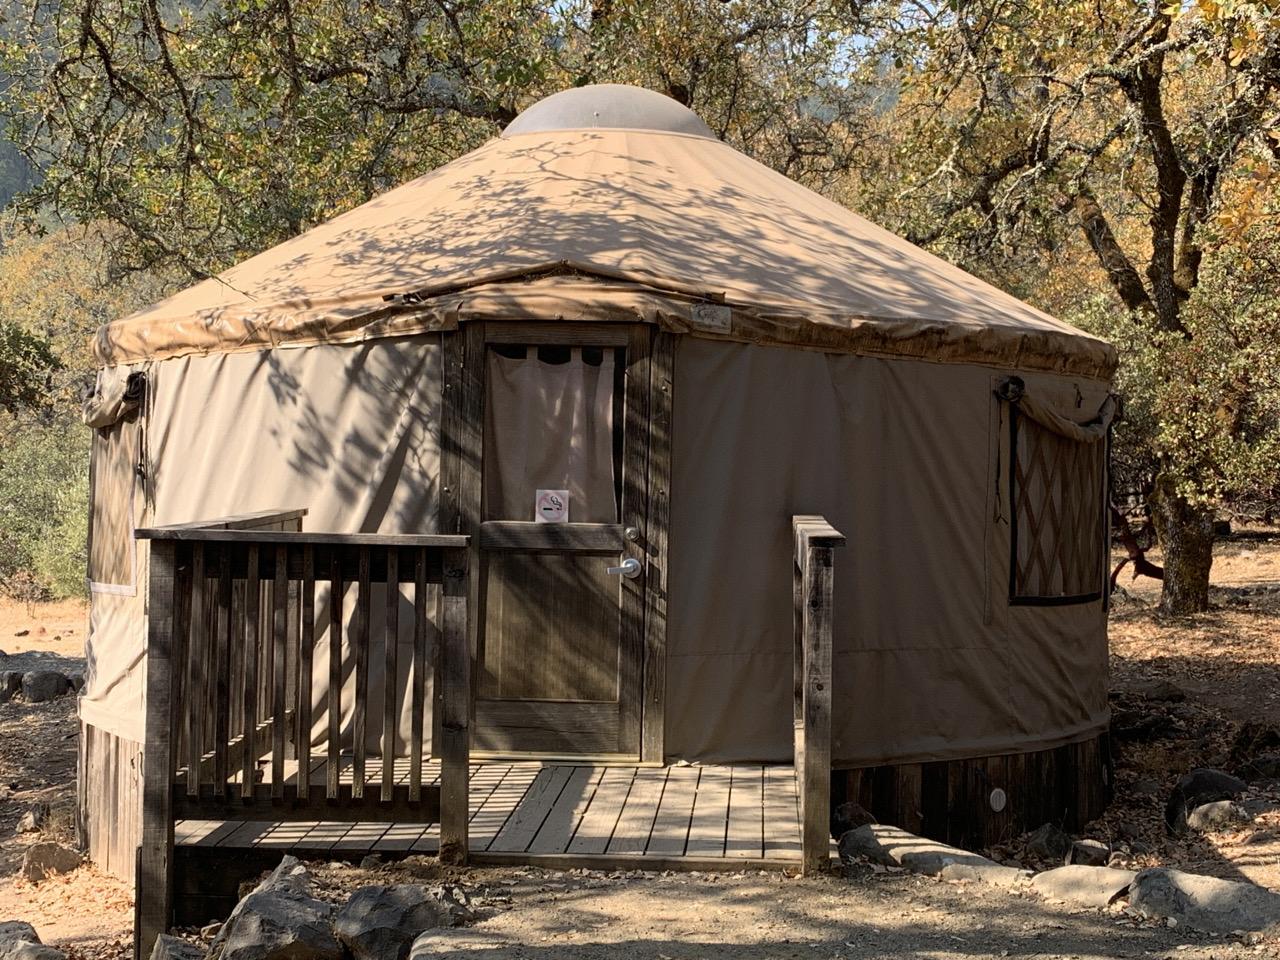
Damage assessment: no_damage